Portuguese conquest of the East African coast

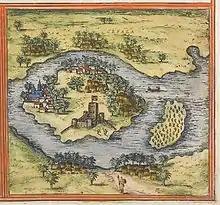
Fort São Caetano, "Civitates orbis terrarum vol. I", 1572

In 1503, António de Saldanha's fleet departed Lisbon to patrol the region near Cape Guardafui. However, after crossing the equator, the ships were separated due to bad weather. Rui Lourenço Rodrigues Ravasco's nau was the first to arrive at Mozambique Island, and he decided to target Zanzibar.